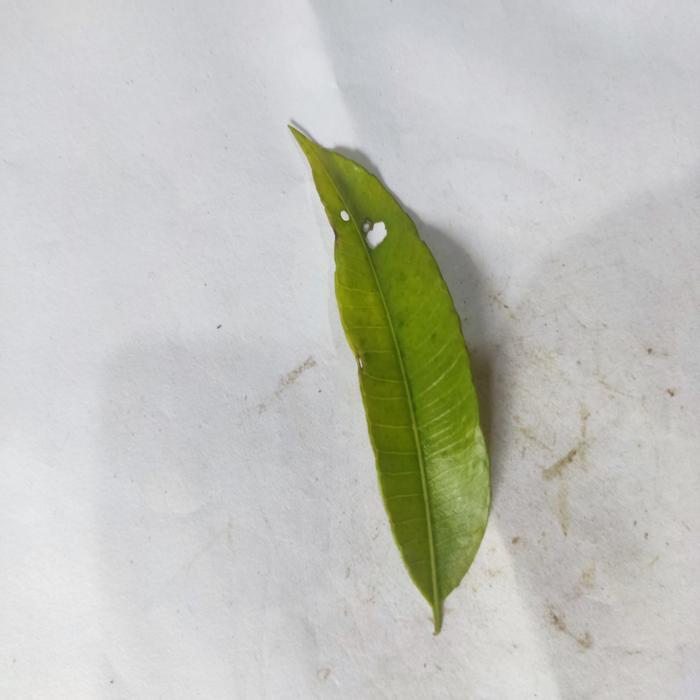
Crop: Hog Plum
Leaf condition: Anthracnose